James McCollister Farmstead

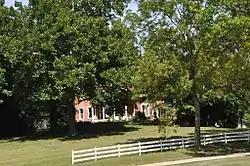

The James McCollister Farmstead, also known as the Old Charlie Showers Place, is a historic farmstead located in Iowa City, Iowa, United States. This property was first settled in 1840 by Philip Clark. He laid a claim on the land in 1836, but it was not available until after the Second Black Hawk Purchase of land from the Sauk, Meskwaki (Fox), and Ho-Chunk (Winnebago) tribes in 1837. The claim was secured by The Claim Association of Johnson County until the land was put up for sale in 1840. This was the first farm listed in Johnson County. Clark sold the farm to James McCollister in 1863, and he expanded it to . He also built the house and the barn, which are the subjects of the historical designation. The farm was owned by his descendants until 1974.